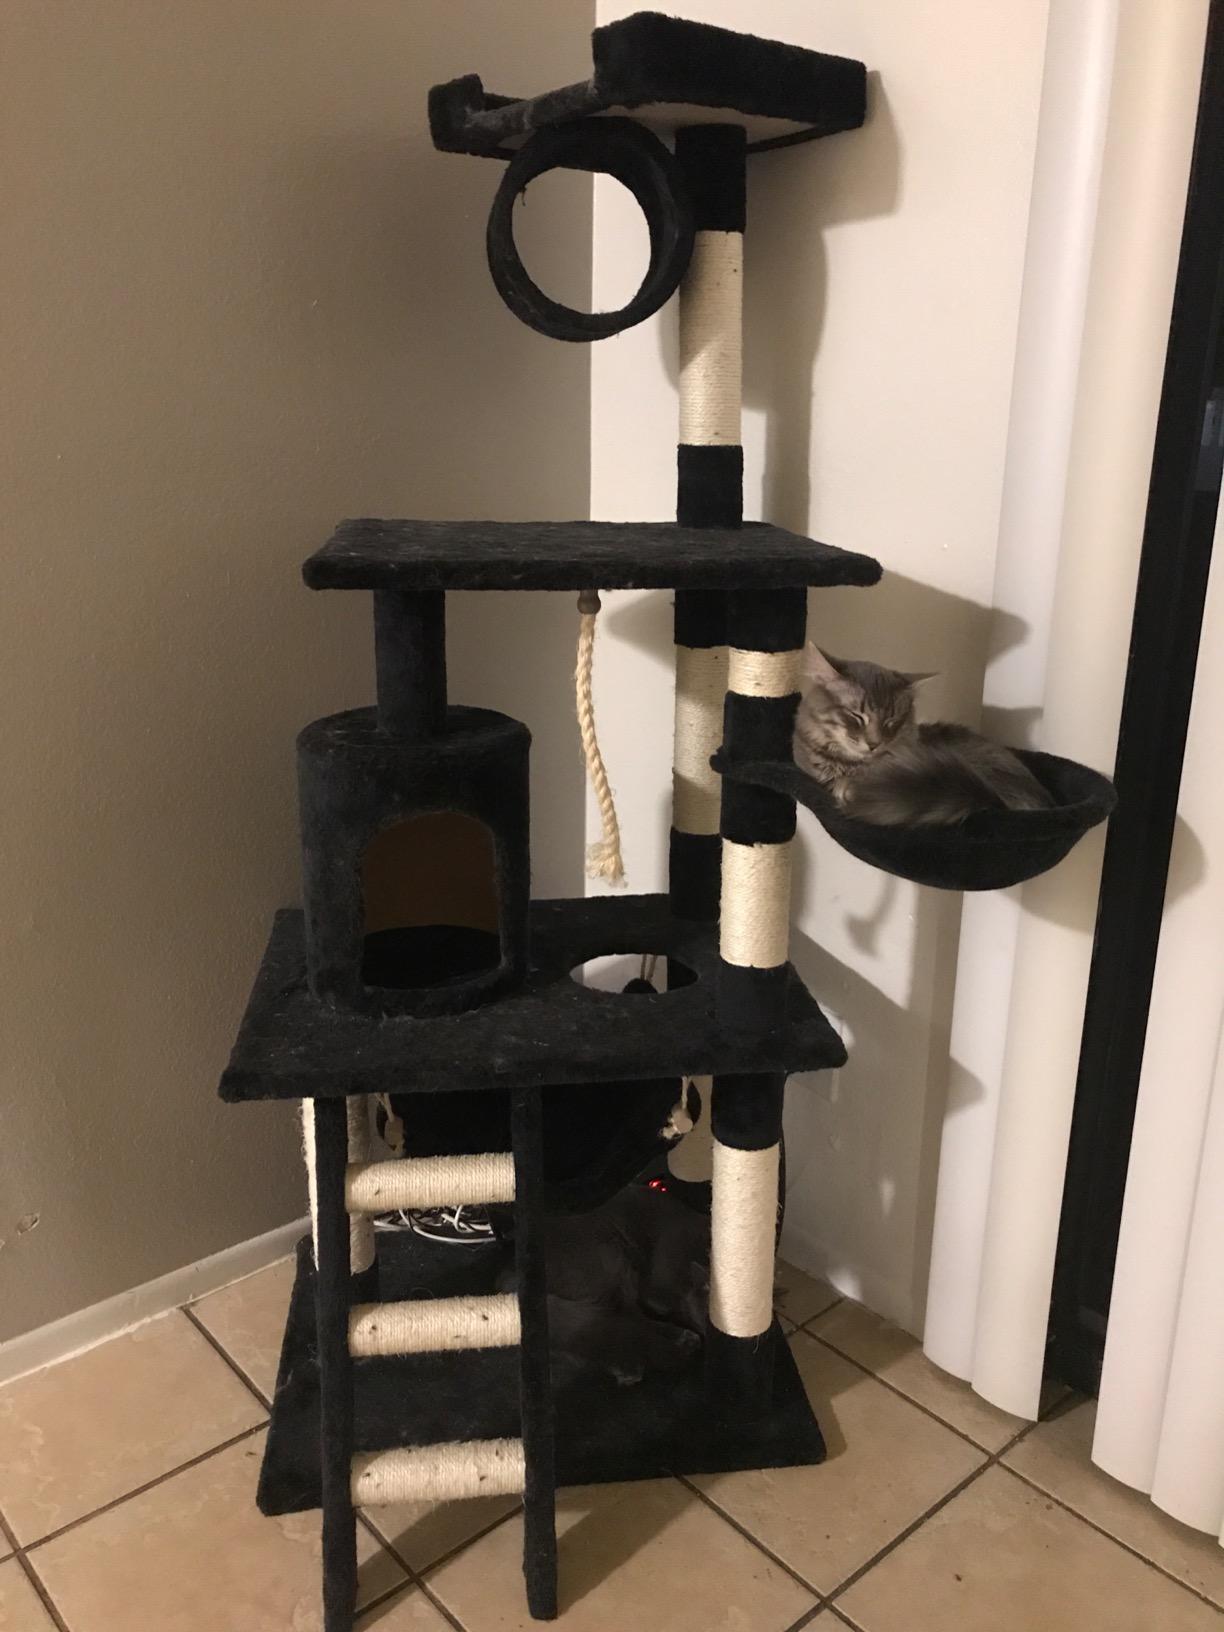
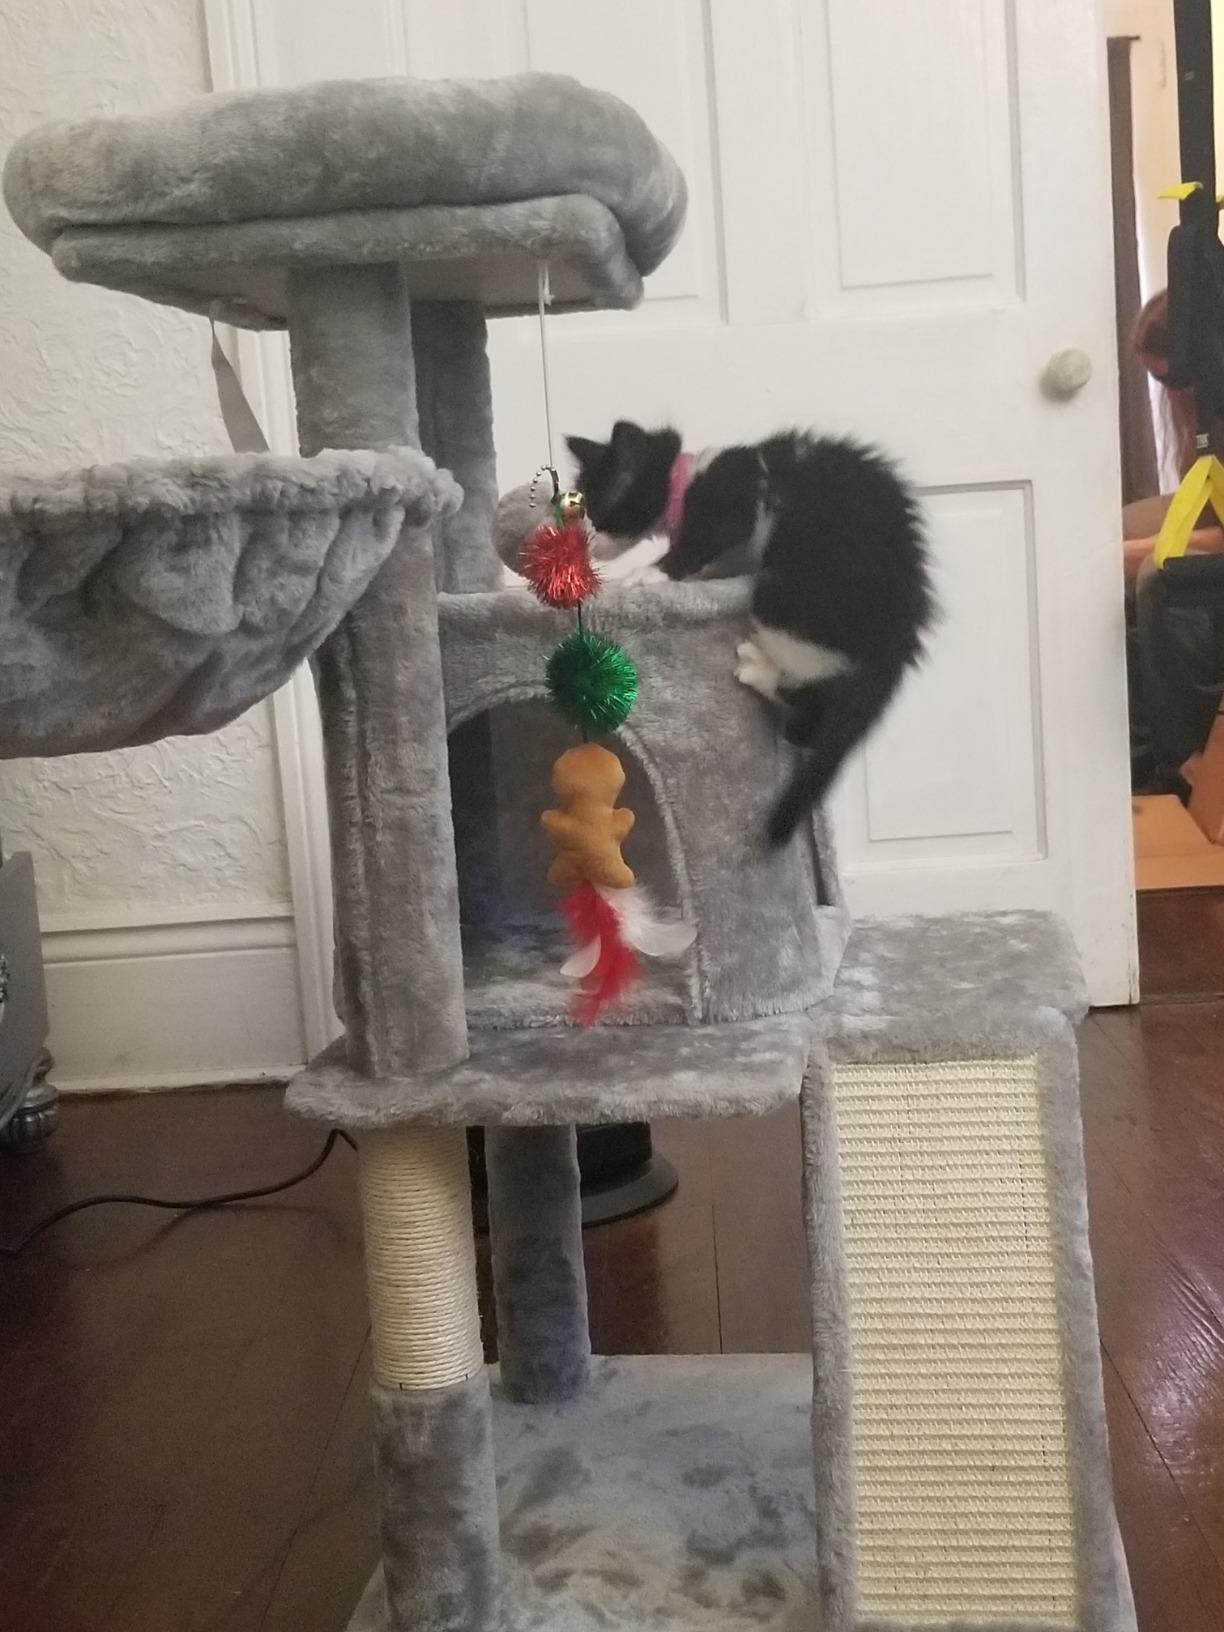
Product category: items_cat tree
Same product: no